2008 UEFA Champions League final

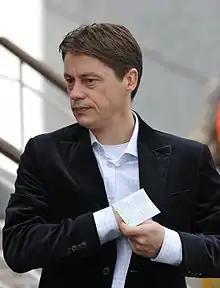
The upper body of a middle-aged white man with brown hair. He is wearing a light-coloured shirt with light blue pinstripes over a white T-shirt with a dark jacket on top. His right hand is inside his jacket and his left hand is holding a piece of paper.

The referee for the final was 40-year-old Slovakian referee Ľuboš Micheľ, the first Slovak to take charge of a European Cup final. His team was completed by fellow Slovak assistant referees Roman Slyško and Martin Balko, and fourth official Vladimír Hriňák. Having presided over the 2003 UEFA Cup final, Micheľ was the second man to referee the finals of both the Champions League and UEFA Cup since the latter changed to a single-legged affair in 1998; the other was Pierluigi Collina, who had been the referee in Manchester United's last Champions League final appearance in 1999. Micheľ began refereeing in 1987 at the age of 19, and took charge of his first top-flight game in 1993. That same year, he was promoted to the FIFA list of international referees, and in November 1993, he refereed his first international match – a UEFA Under-21 Championship qualifier between San Marino and England.